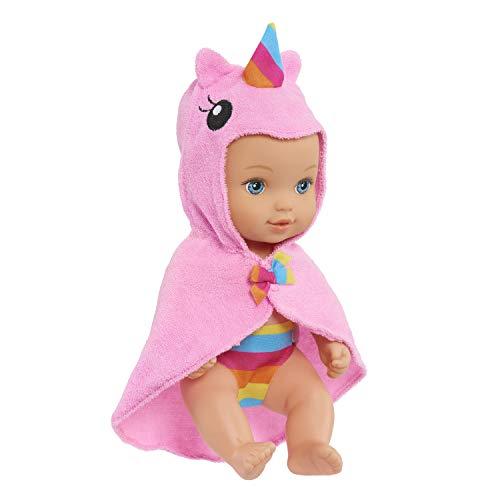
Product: Waterbabies Bathtime Fun Unicorn CA
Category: Toys & Games | Dolls & Accessories | Dolls
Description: Waterbabies is the most realistic doll ever and this beloved classic line of baby dolls is celebrating its 25th anniversary Waterbabies are the only line of baby dolls with the water-fill technology that makes them move, wiggle, and feel soft – just like a real baby.
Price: $19.99
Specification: ProductDimensions:5x10x13inches|ItemWeight:1.71pounds|ShippingWeight:1.71pounds(Viewshippingratesandpolicies)|ASIN:B07VDV655L|Itemmodelnumber:69148|Manufacturerrecommendedage:36months-10years